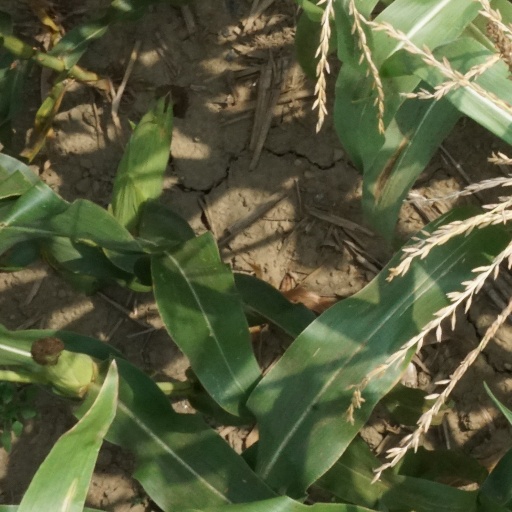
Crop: maize; corn